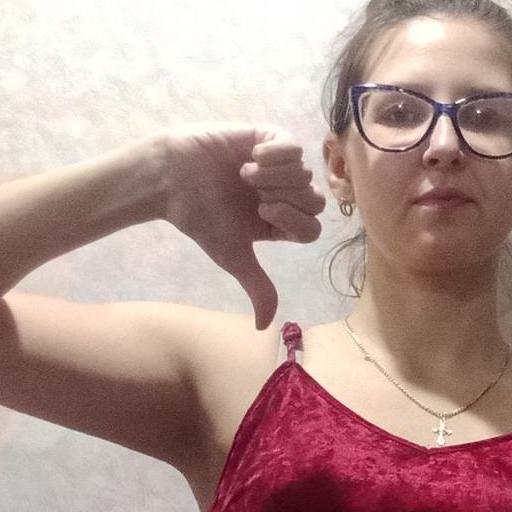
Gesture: dislike